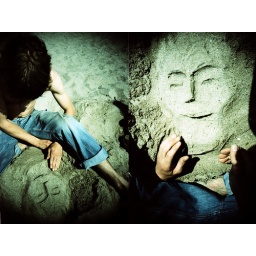
beach day drawing in sand santa cruz